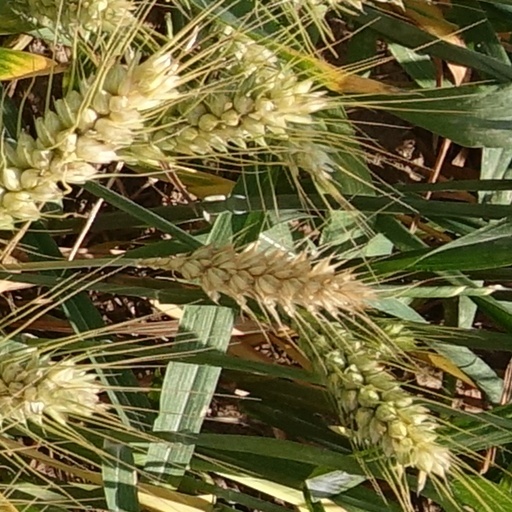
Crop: wheat